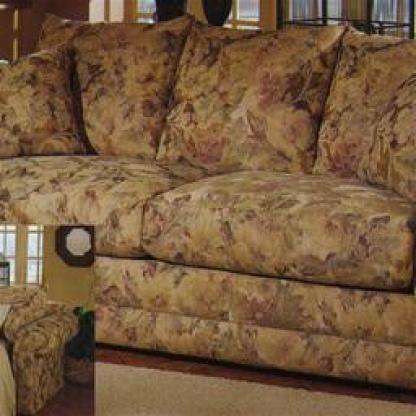
Scene: Indoor